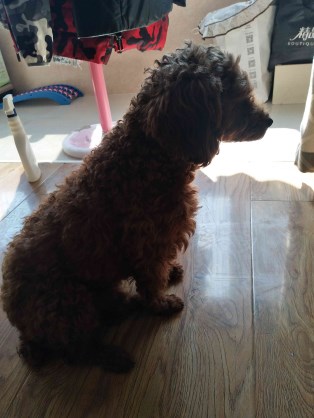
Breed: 7449-n000128-teddy